Niangziguan Town

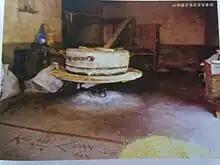
Levigation

Because the village is located alongside the bank of Mianshui River, the levigation is flourished there. The function of the levigation is to make fragrant but it does great harm to the environment so the levigation is banned by the government. It will disappear in the history.